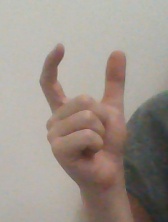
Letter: nun